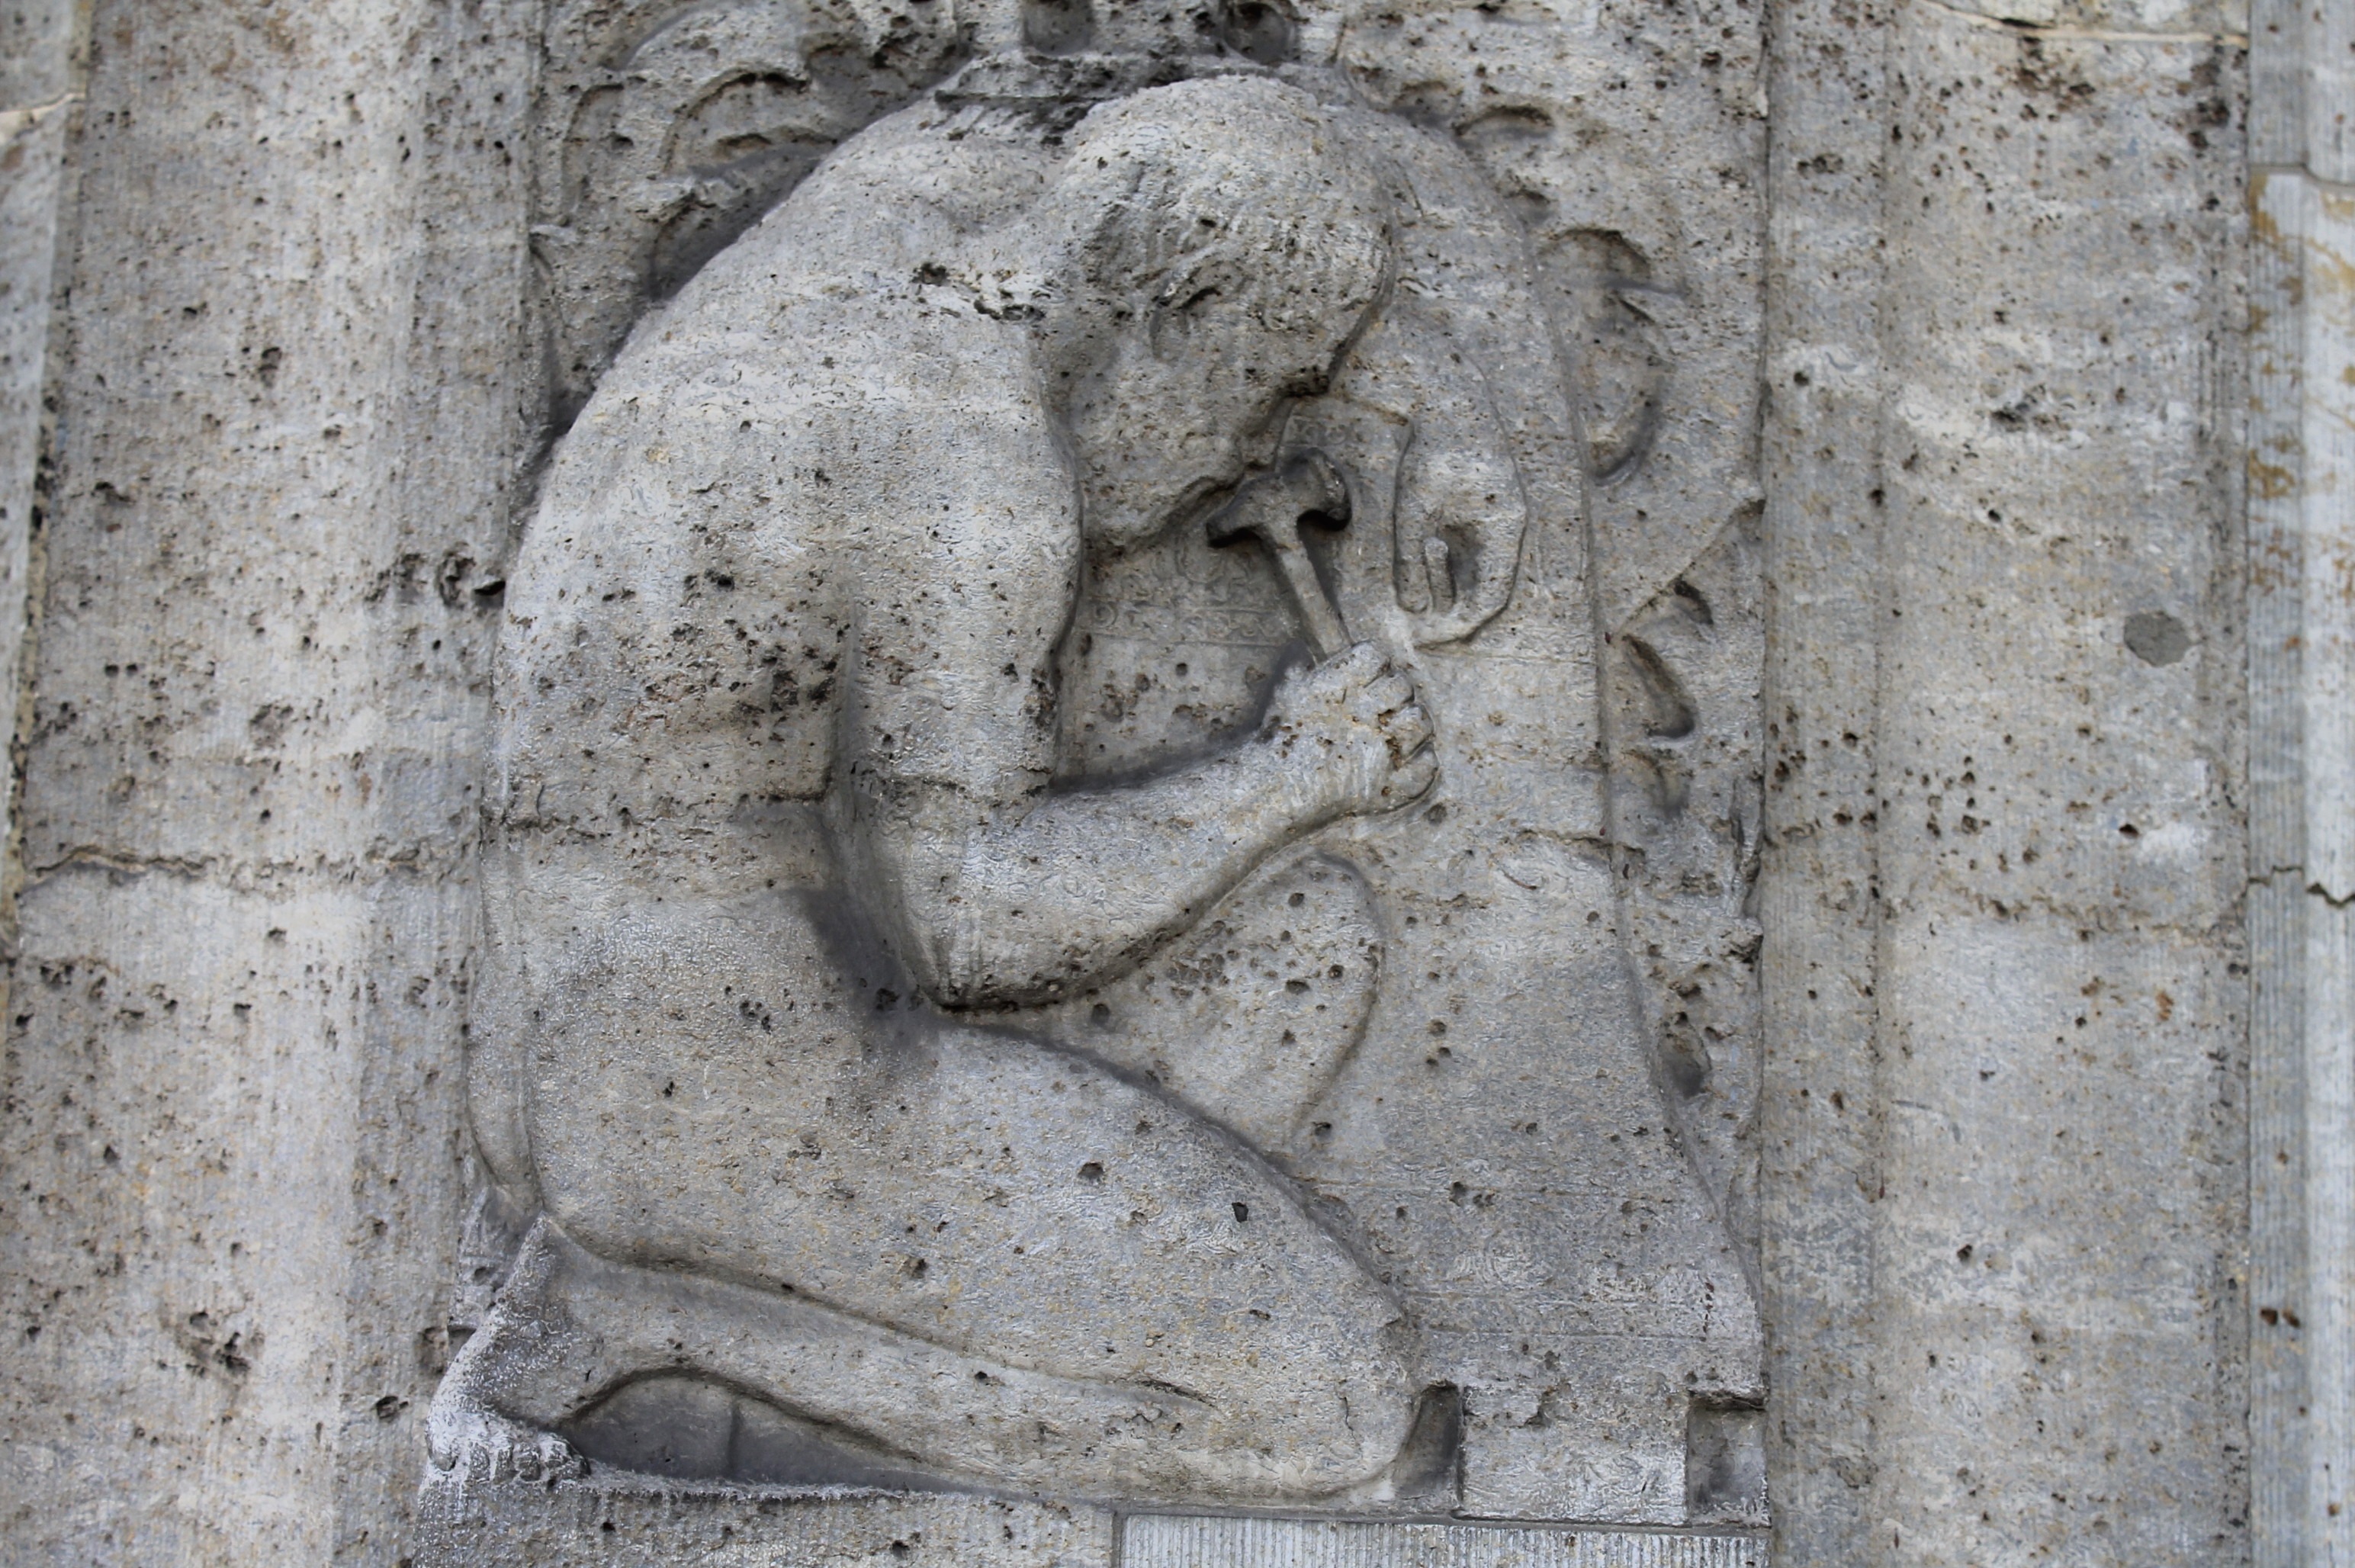
rock, architecture, home, monument, statue, facade, old house, sculpture, art, figure, temple, ruins, carving, relief, archaeological site, stone carving, ancient history